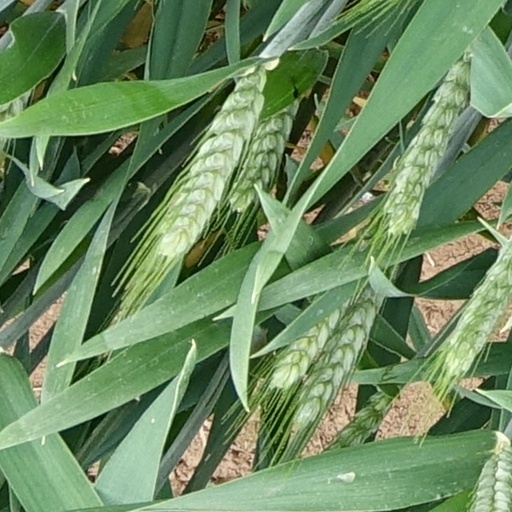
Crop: wheat